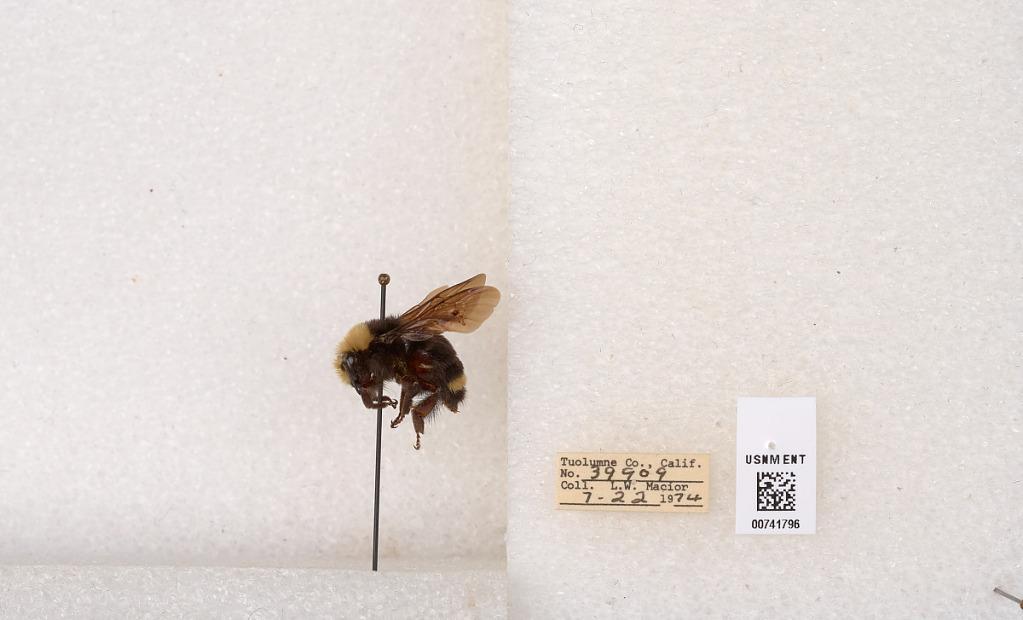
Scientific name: Bombus (Pyrobombus) vosnesenskii Radoszkowski
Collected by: L. Macior
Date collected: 1974-7-22
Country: United States
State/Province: California
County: Tuolumne
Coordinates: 37.9712, -120.228